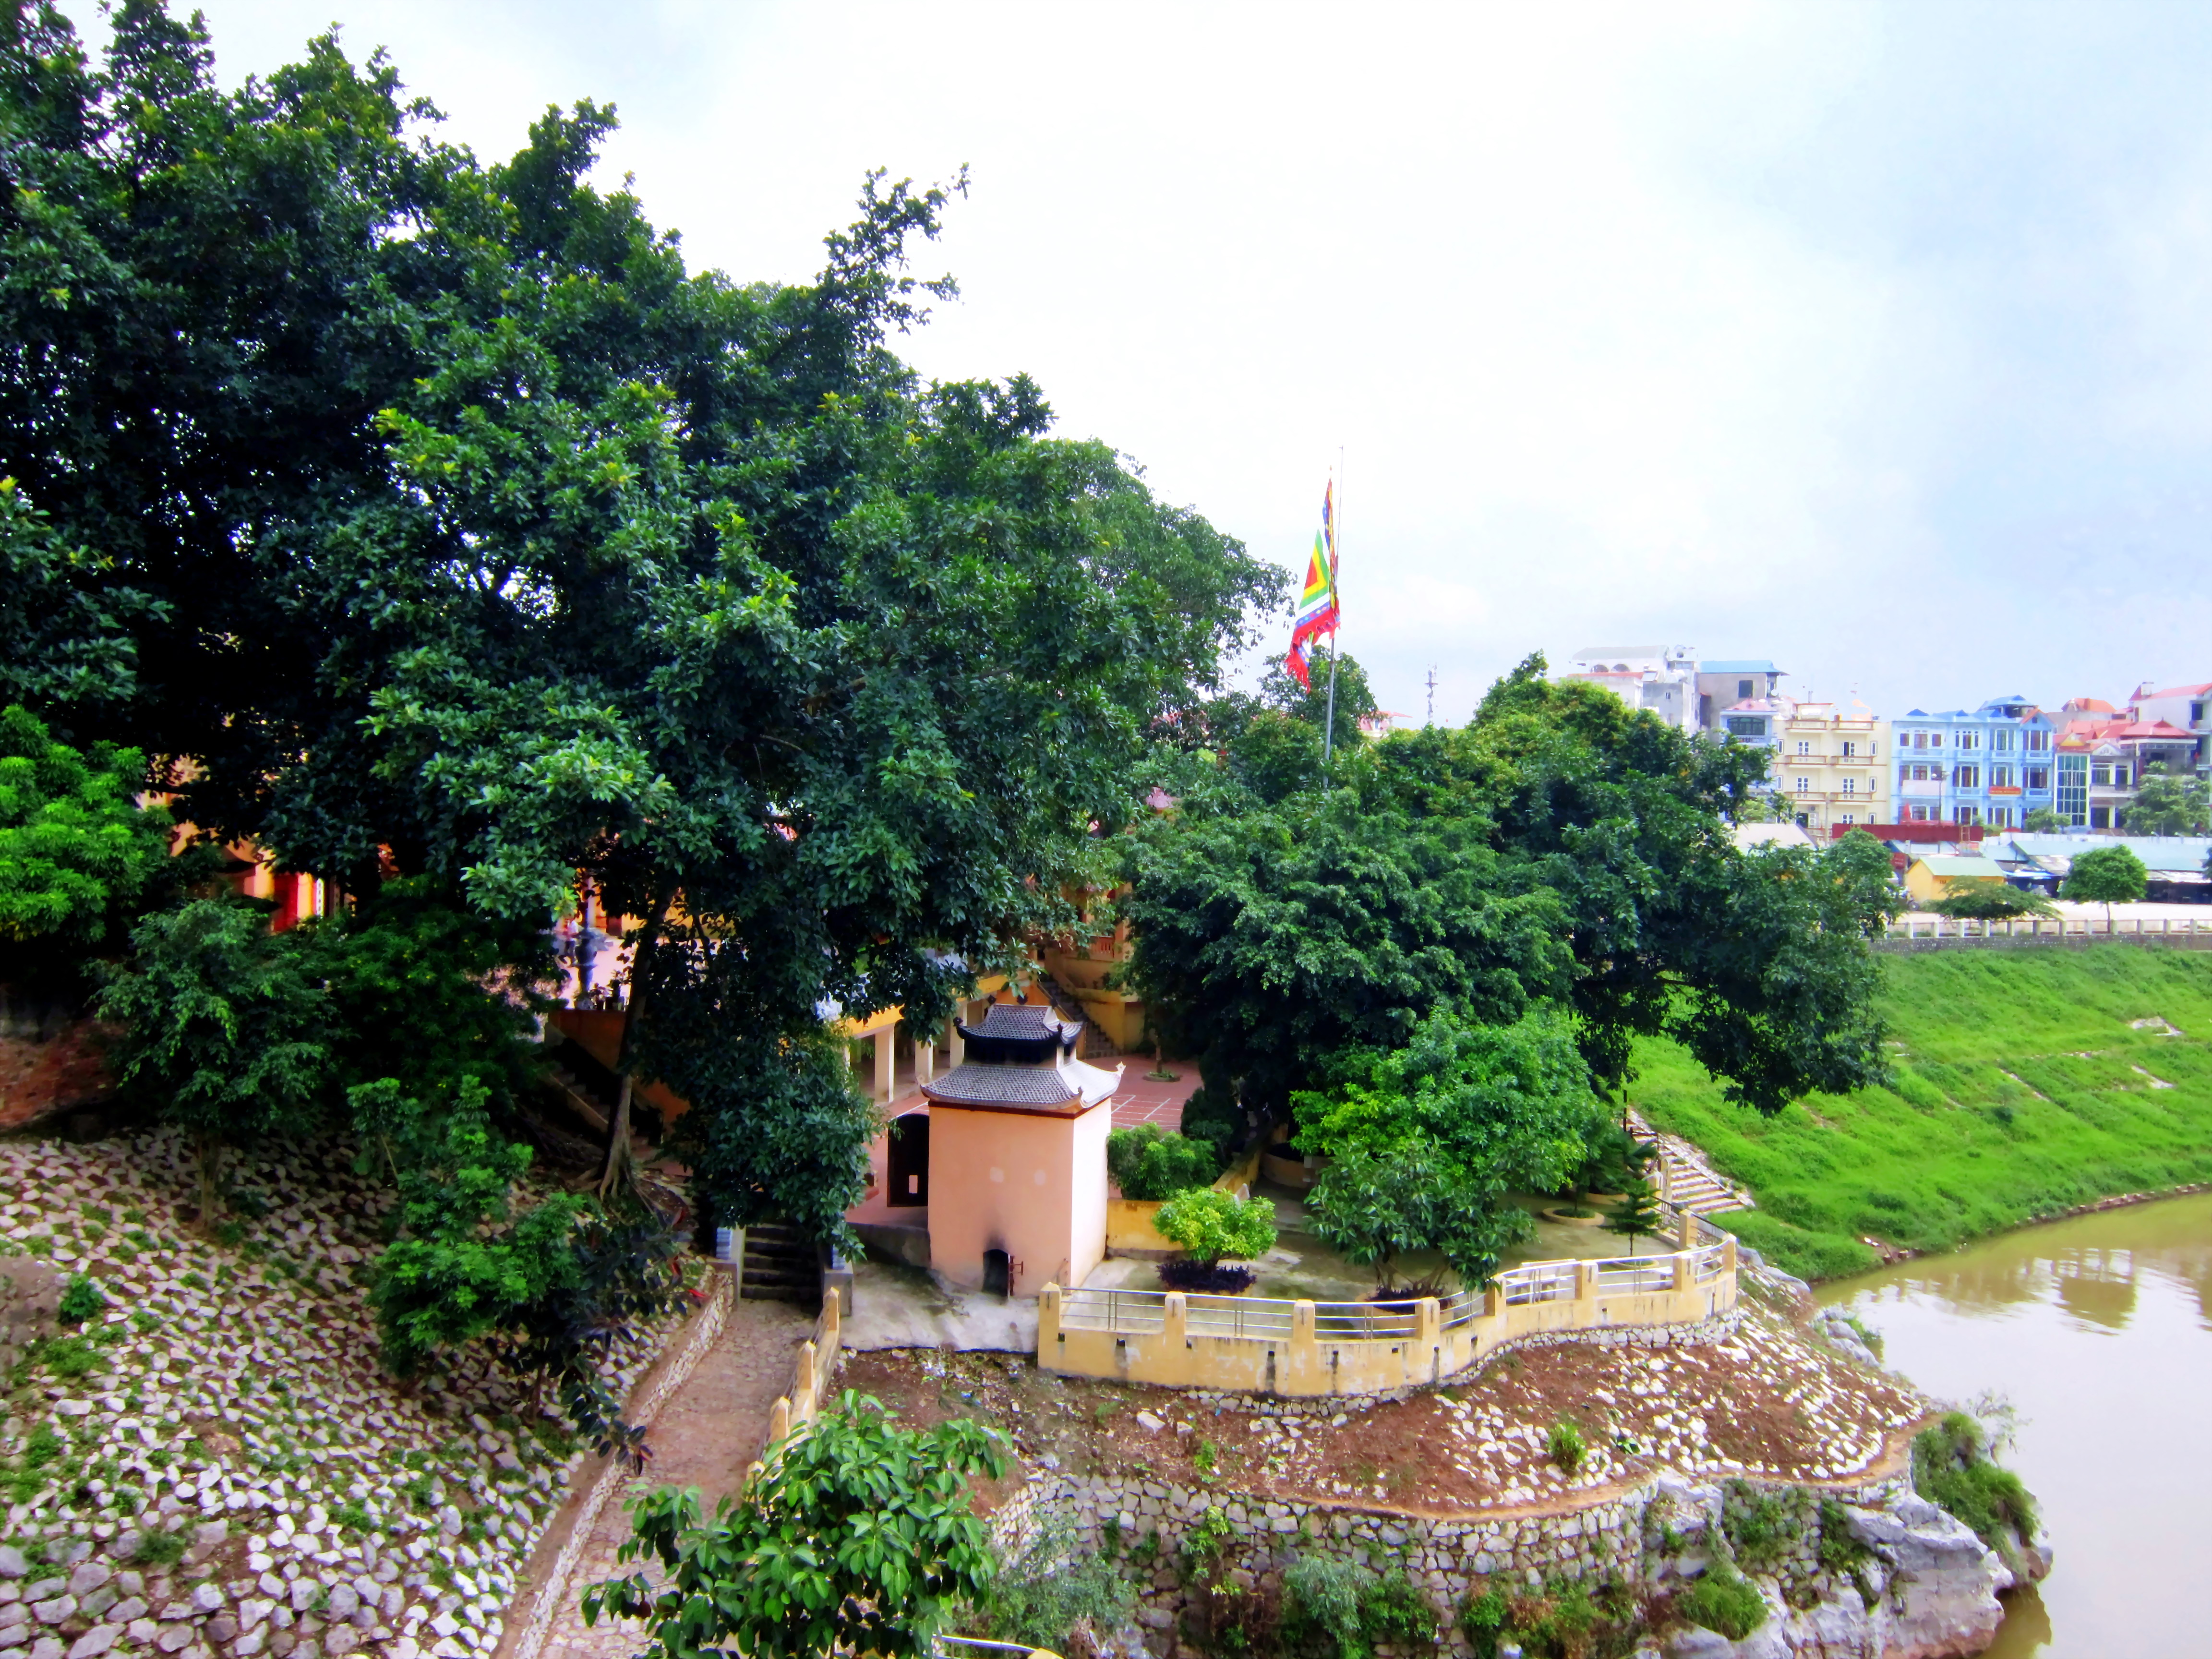
user: text: Lá cờ trong ảnh có bao nhiêu màu chính?
assistant: text: Năm

user: text: Có bao nhiêu tòa nhà nhiều màu sắc nổi bật ở bờ sông đối diện?
assistant: text: Năm

user: text: Lá cờ nhiều màu sắc được treo trên cột trong ảnh là loại cờ gì?
assistant: text: Cờ Phật giáo

user: text: Năm màu trên lá cờ Phật giáo tượng trưng cho điều gì?
assistant: text: Năm màu sắc này tượng trưng cho ánh hào quang của Đức Phật.

user: text: Dựa trên kiến trúc của tòa nhà gần sông và lá cờ nhiều màu sắc, địa điểm trong ảnh có thể là một khu vực tôn giáo nào và ở những quốc gia nào thường thấy các yếu tố này?
assistant: text: Đây có thể là một khu vực chùa chiền Phật giáo, thường thấy ở Việt Nam hoặc các quốc gia Đông Nam Á khác.